Wong Keng Tei

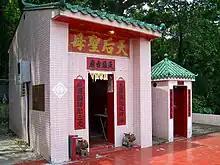
Tin Hau Temple in Wong Keng Tei in June 2009.

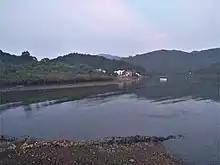
View of Wong Keng Tei along Tsam Chuk Wan.

Wong Keng Tei is a village in Tsam Chuk Wan, Sai Kung Peninsula, Hong Kong.